Public housing estates in Tin Shui Wai

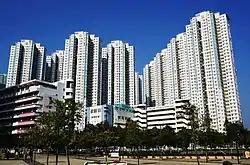
Grandeur Terrace

Grandeur Terrace is a public housing estate in Tin Shui Wai. It is the only estate in Tin Shui Wai which its name does not have the prefix "Tin". It was a HOS and PSPS court, and it is the largest PSPS in Hong Kong with 4,100 residential units. It was jointly developed by the Housing Authority and Rich Score Development Ltd, a wholly owned subsidiary of Chun Wo Holdings Limited. It started construction in 2000 and was completed in 2003. When completion, the estate was transferred to public rental housing.